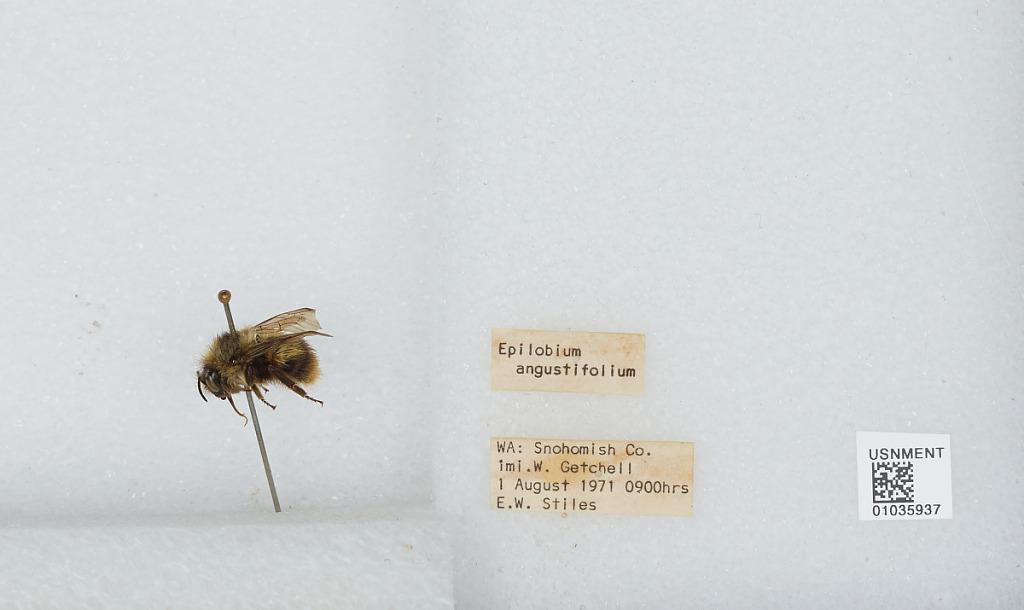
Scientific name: Bombus (Pyrobombus) mixtus Cresson
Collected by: E. Stiles
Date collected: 1971-8-1
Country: United States
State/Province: Washington
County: Snohomish
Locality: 1 mile west of Getchell
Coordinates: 48.0722, -122.119